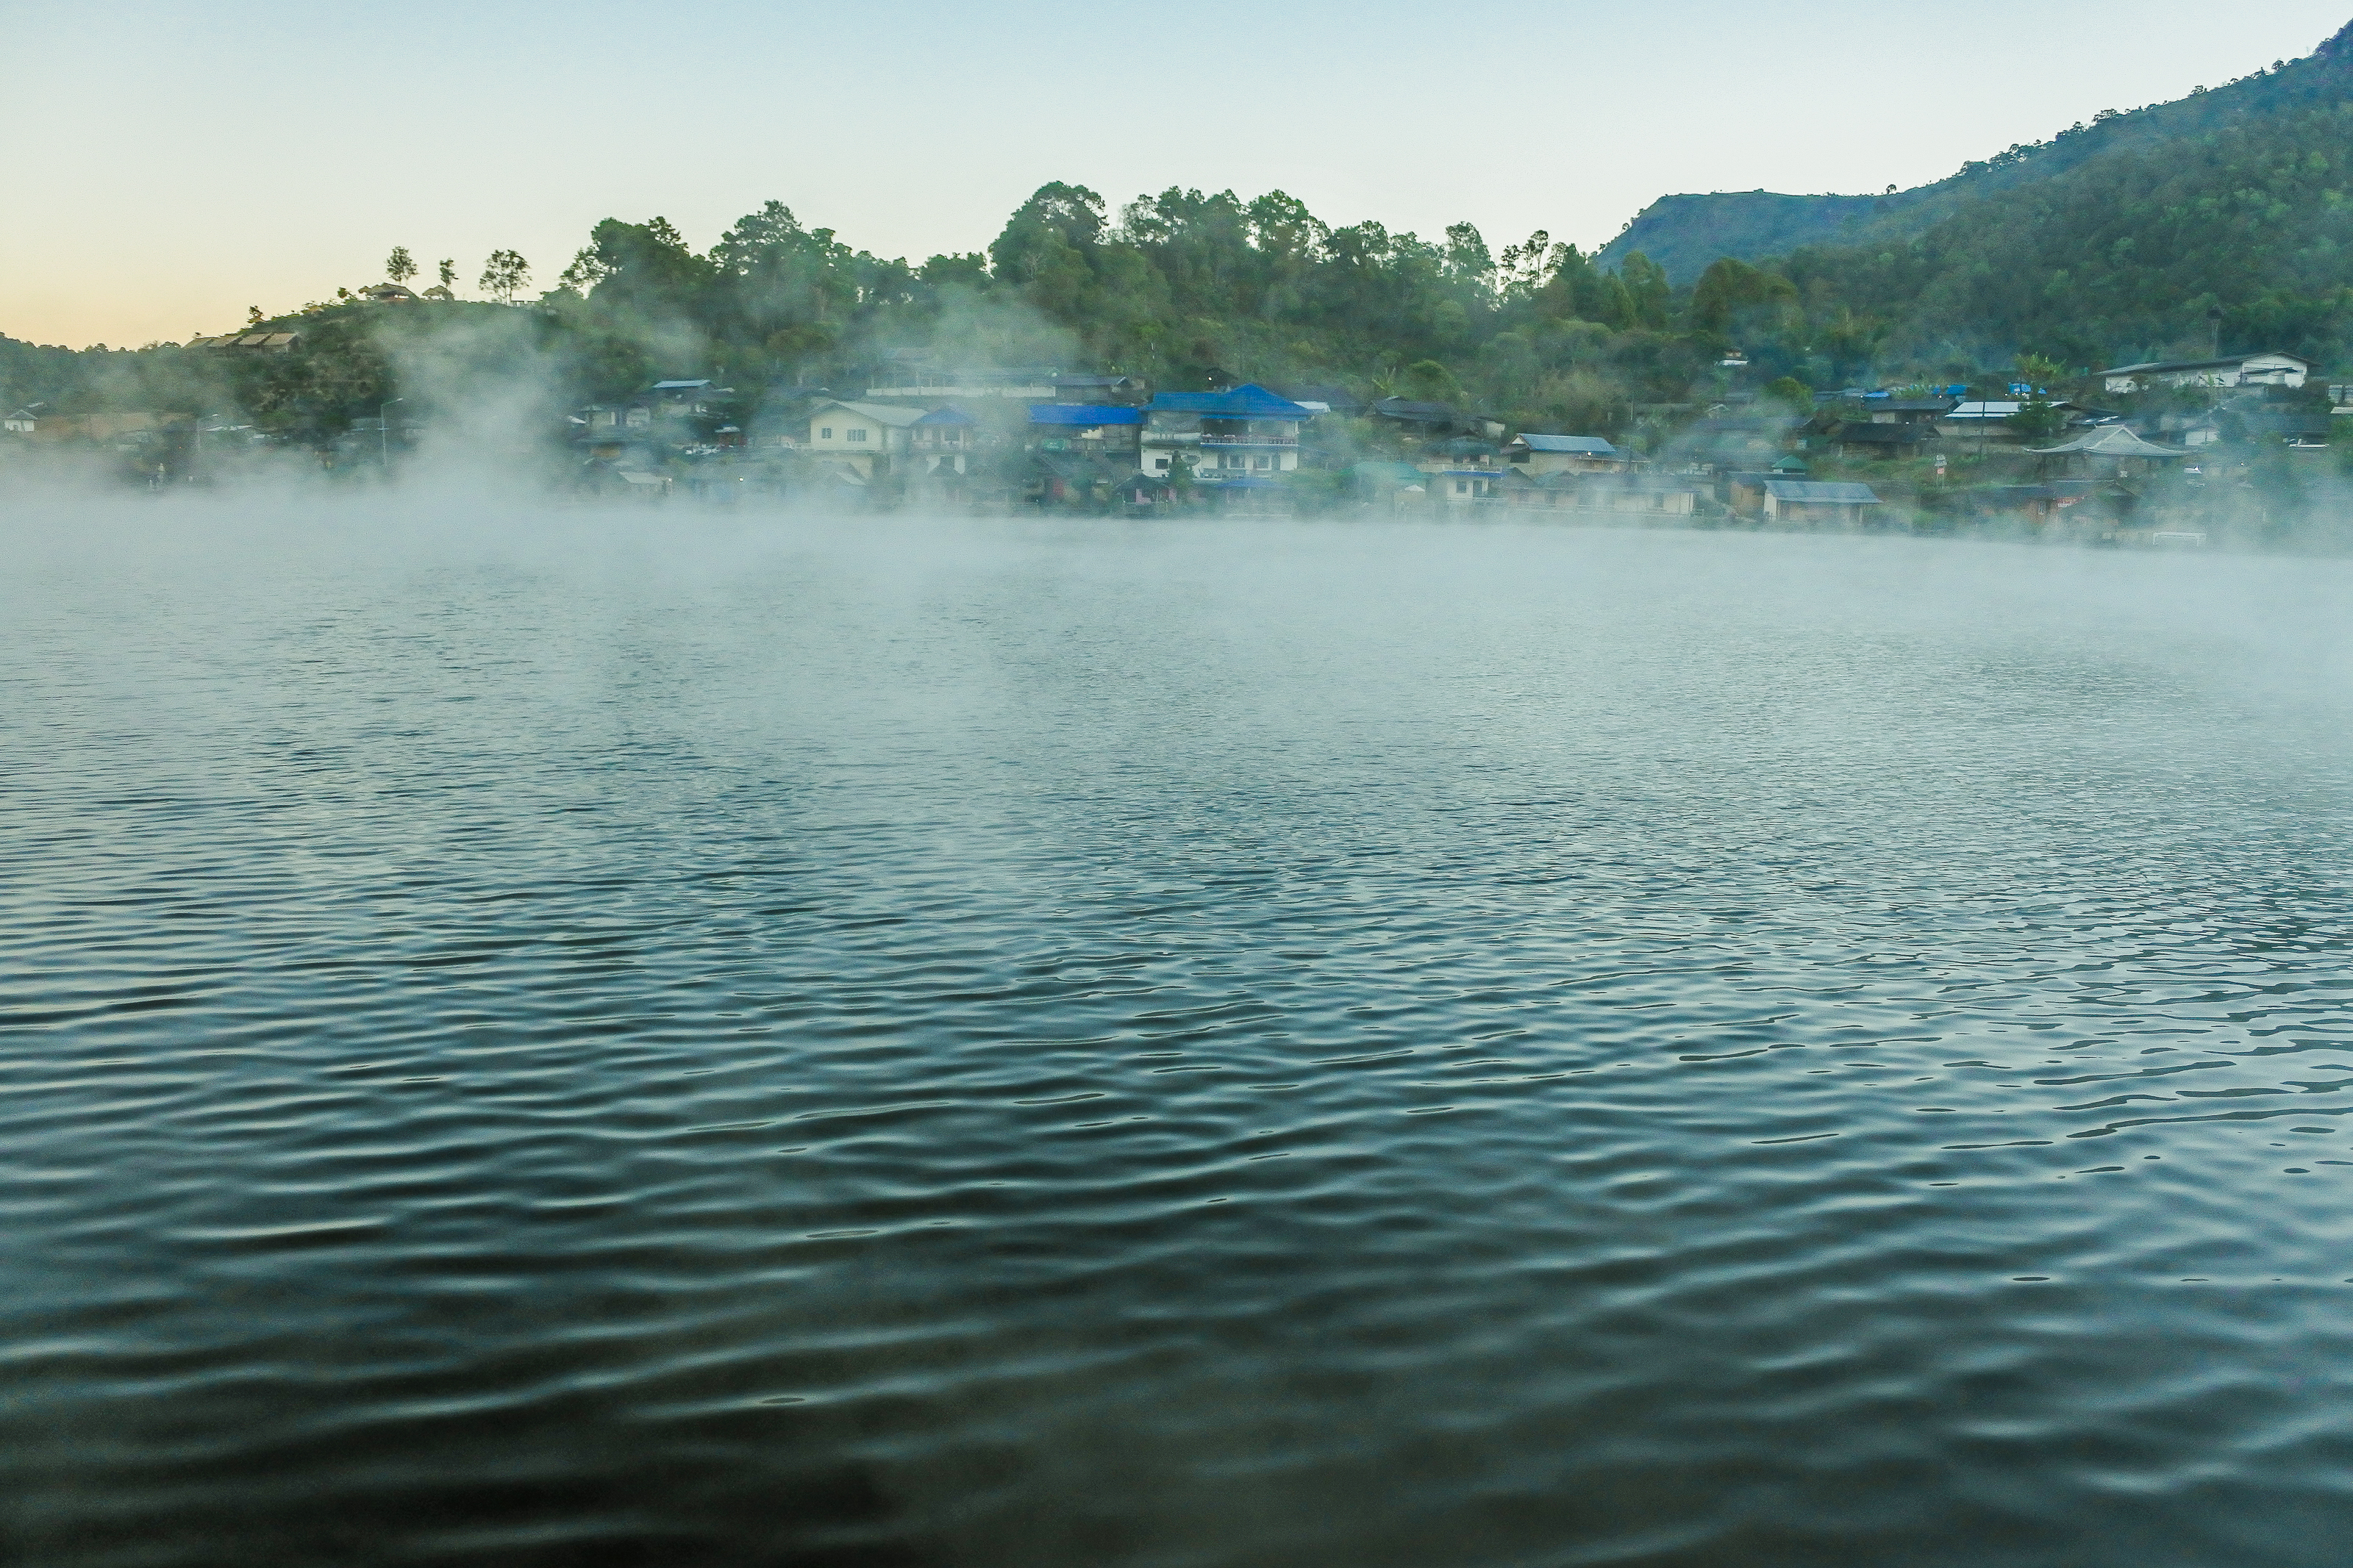
forest, shadow, traveler, sunshine, magnificent, cold, holiday, ban, mist, summer, settlement, mae, beautiful, chinese, tea, mountain, view, son, romantic, design, thailand, national, sunny, village, day, park, sky, green, journey, natural, wallpaper, nature, relax, cool, tree, thai, water, hmong, hong, sunlight, field, light, background, river, travel, lake, landscape, fog, water resources, atmospheric phenomenon, morning, hot spring, hill station, reservoir, bank, haze